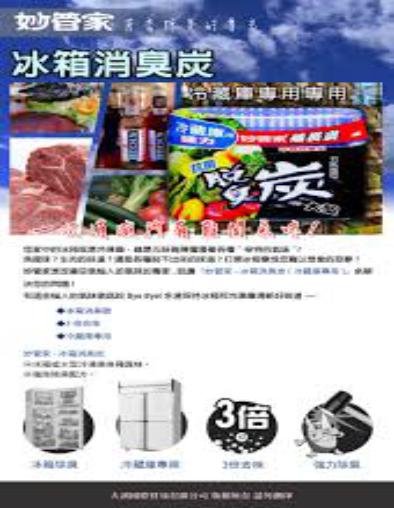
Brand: magicamah
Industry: Necessities